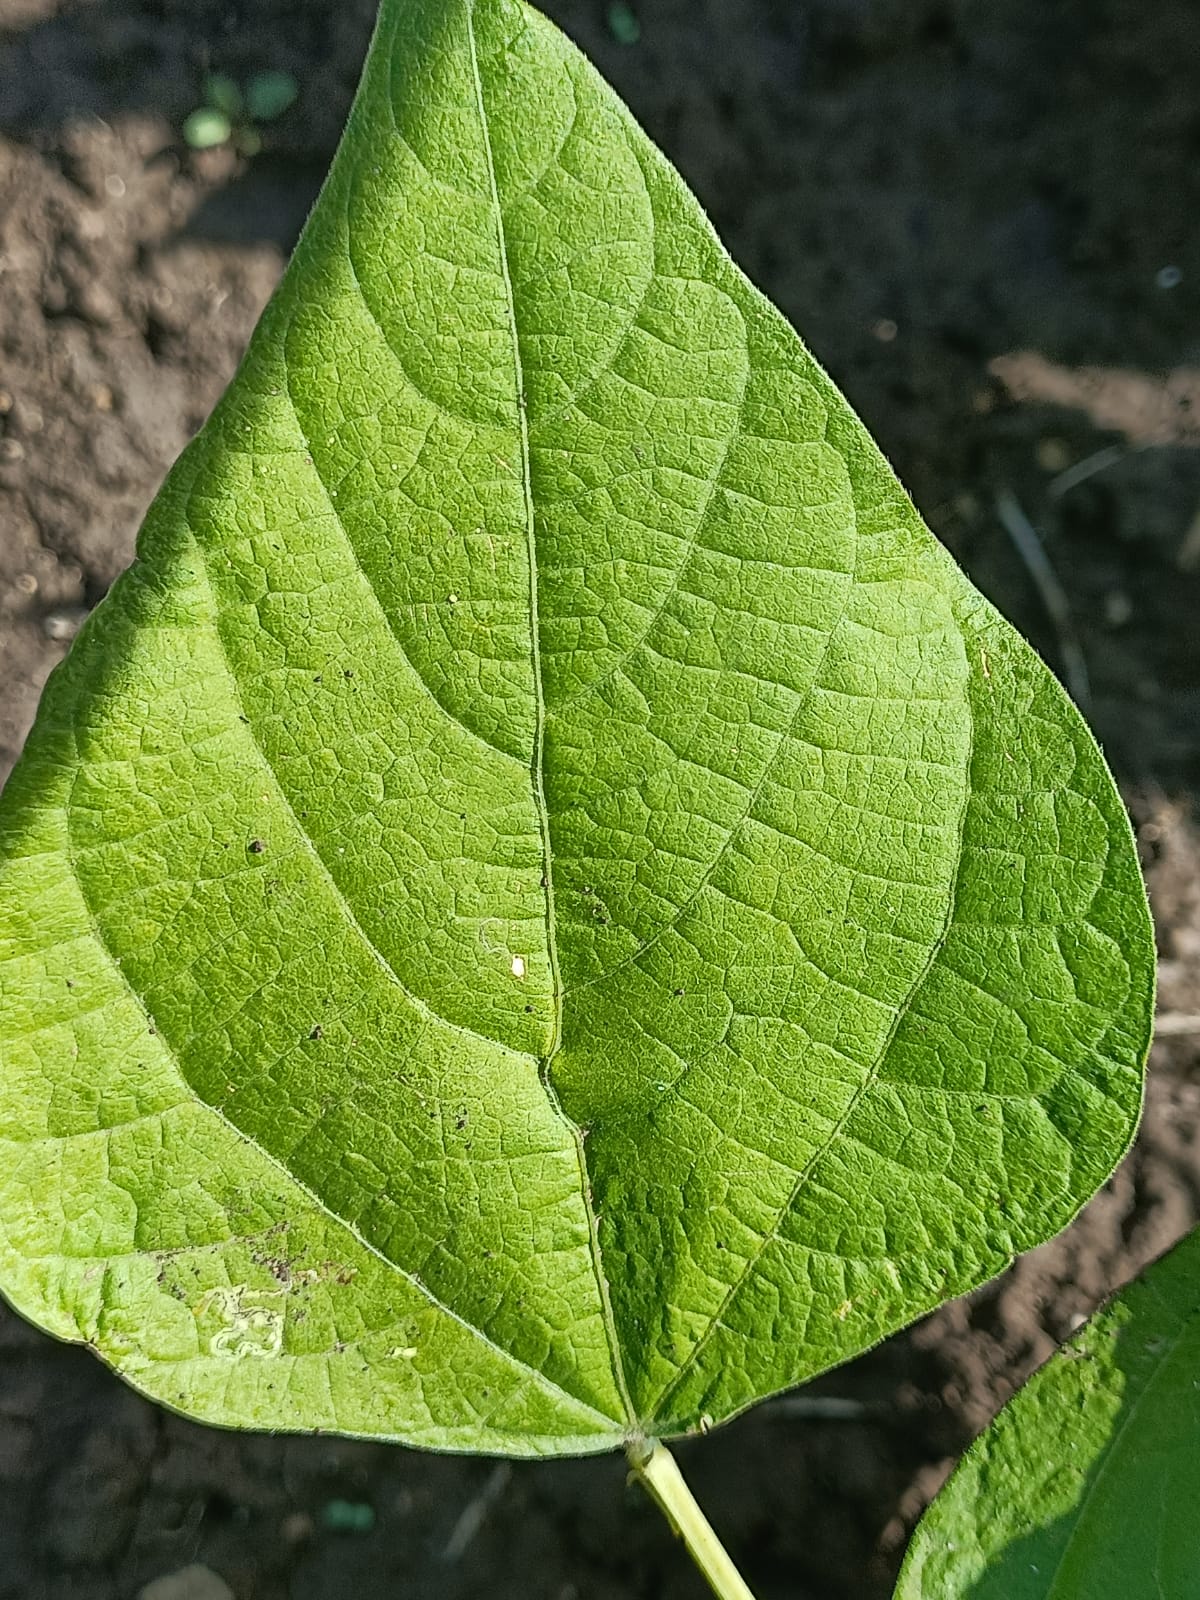
Label: Healthy